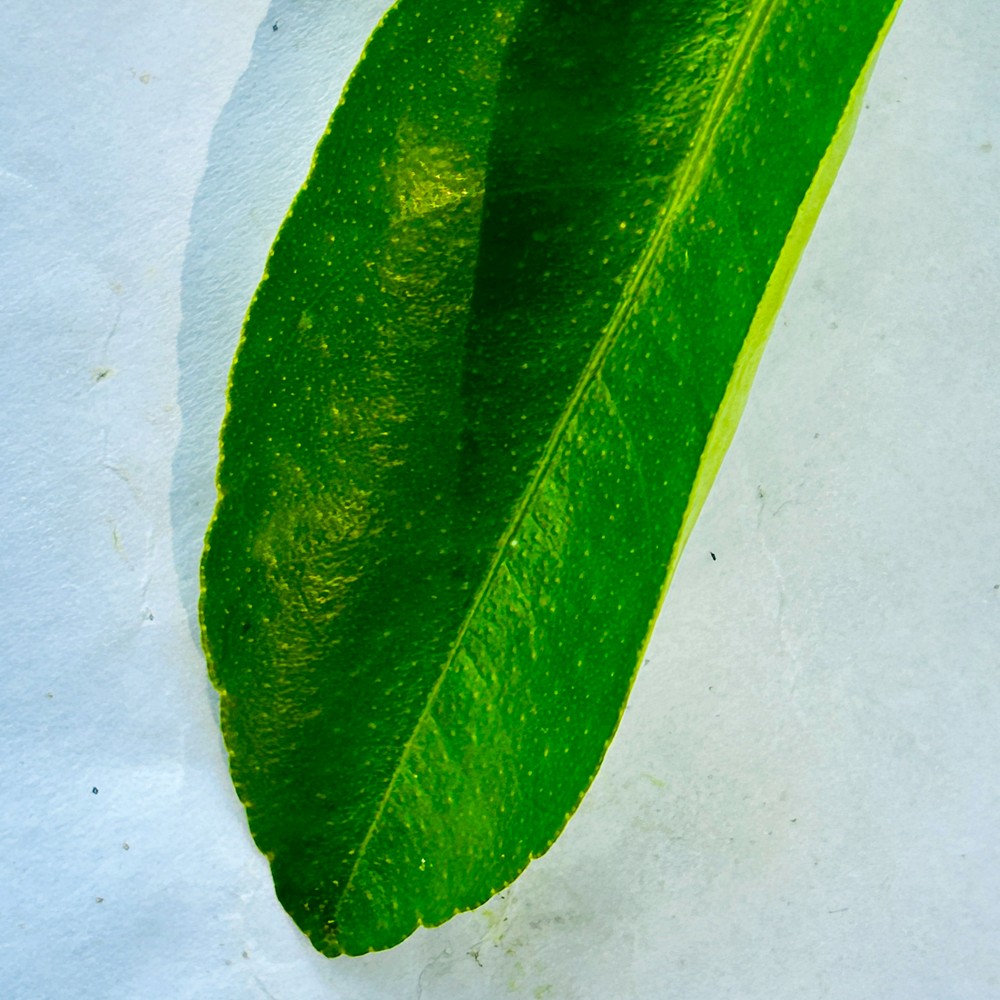
Label: Healthy Leaf